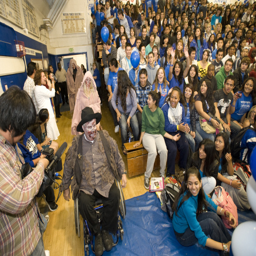
zombies enter an assembly on thursday .